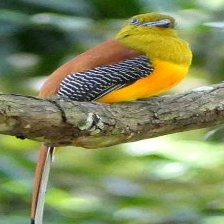
Species: ORANGE BREASTED TROGON
Scientific name: HARPACTES ORESKIOS